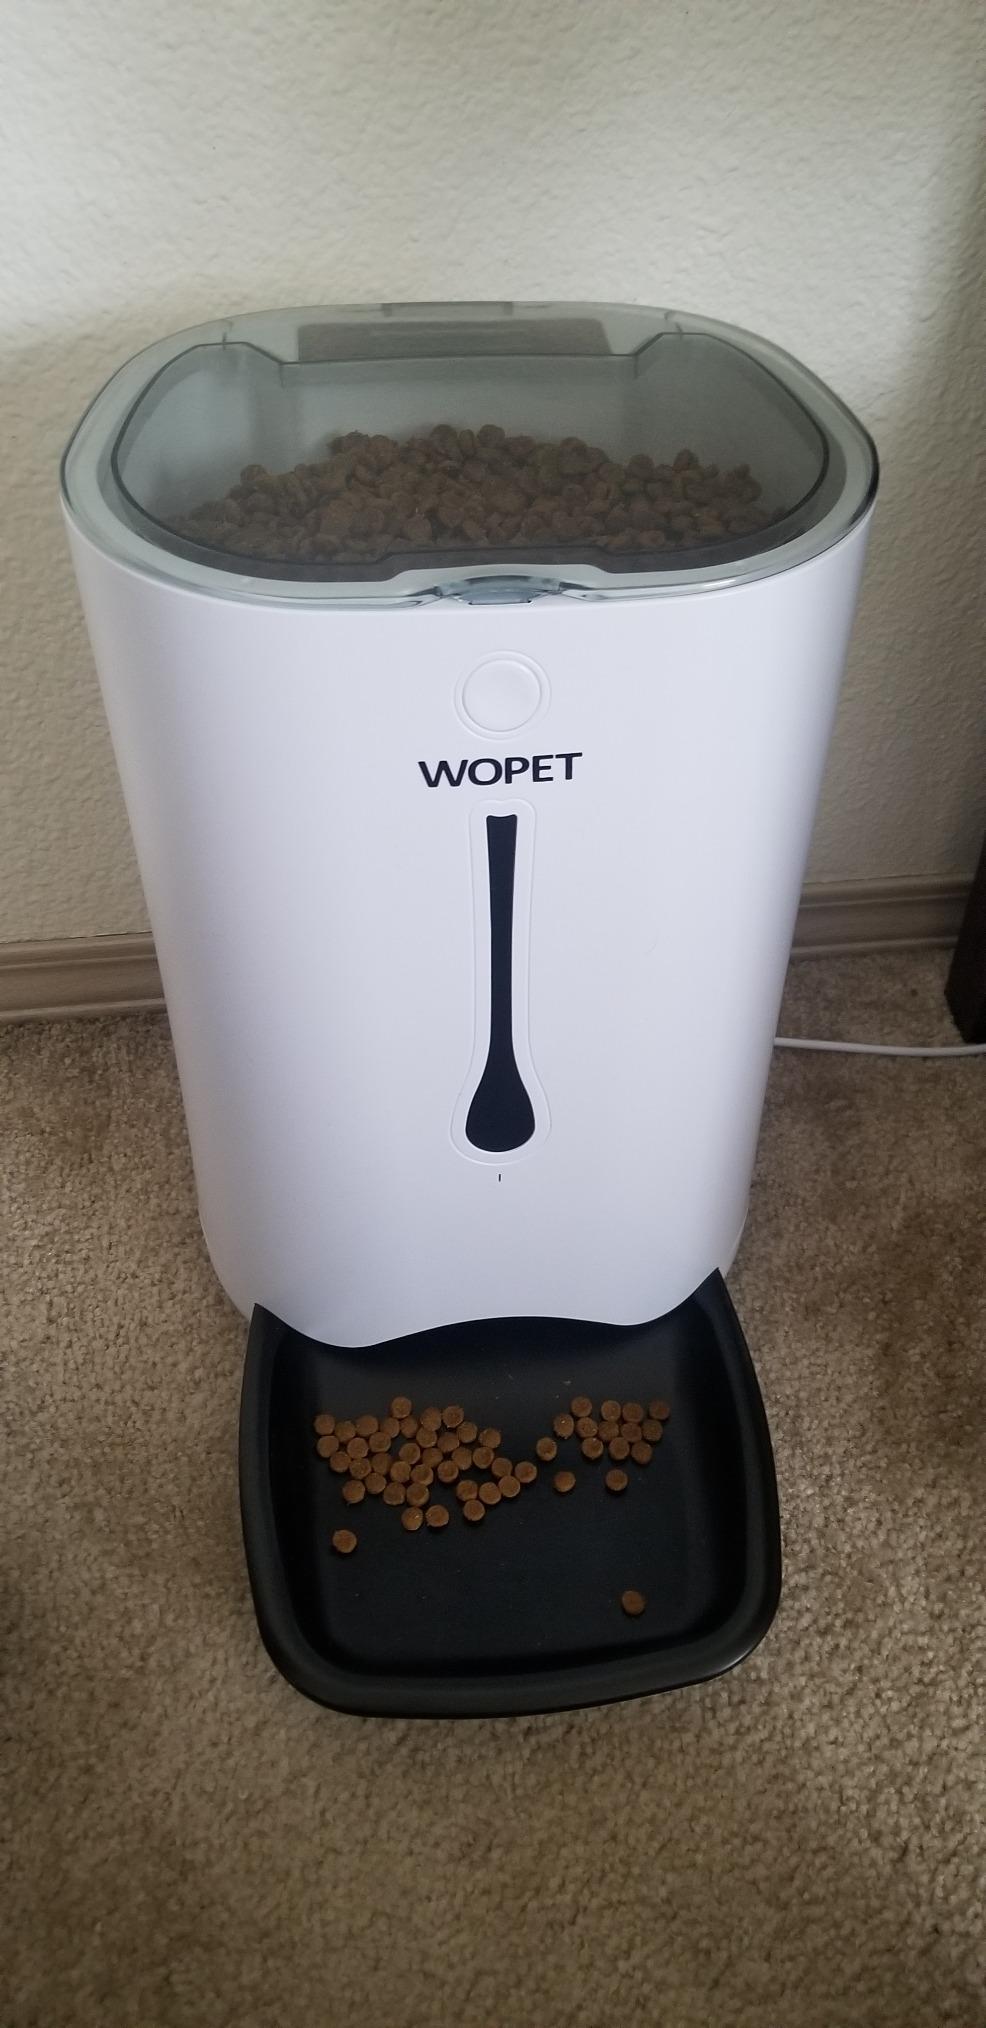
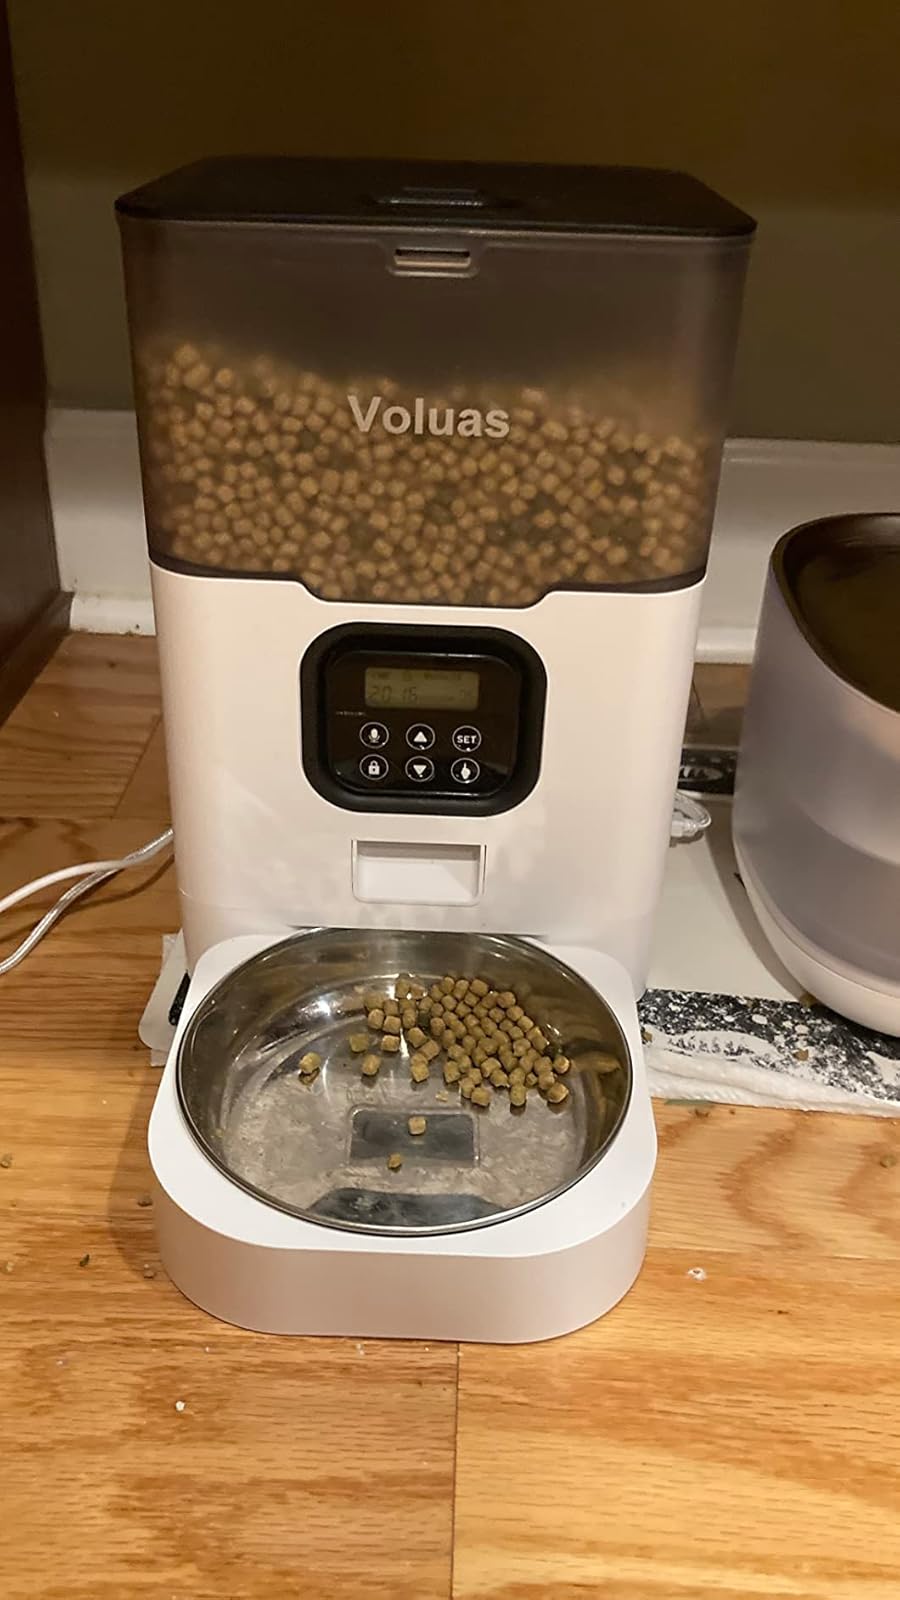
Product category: items_feeder
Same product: no